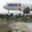
Label: airplane